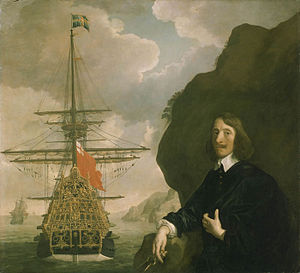
Marinemaleri
Peter Lely: Peter Pett og skibet Sovereign of the Seas,  ±1645–1650.
Marinemaleri eller sømaleri er en malerigenre, hvis motiv er havet, ofte med skibe, og betegnelsen anvendes også for de enkelte malerier i genren.